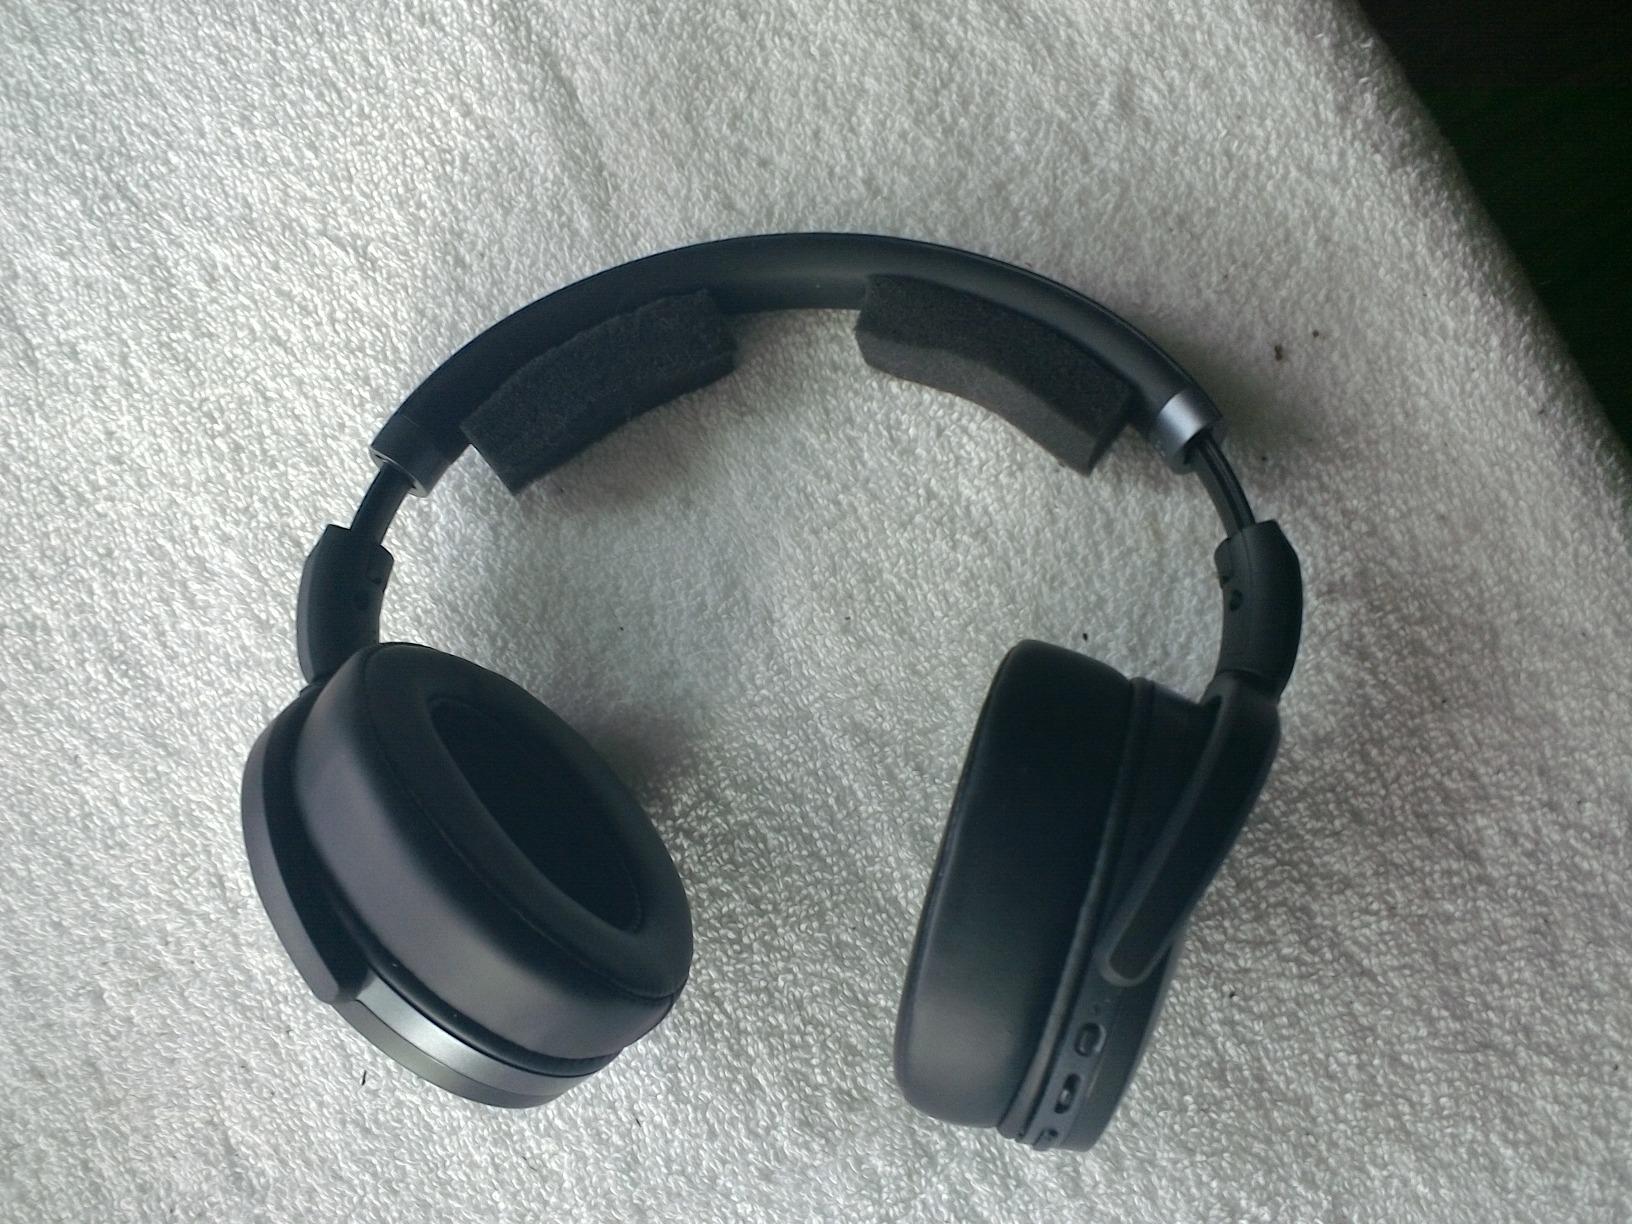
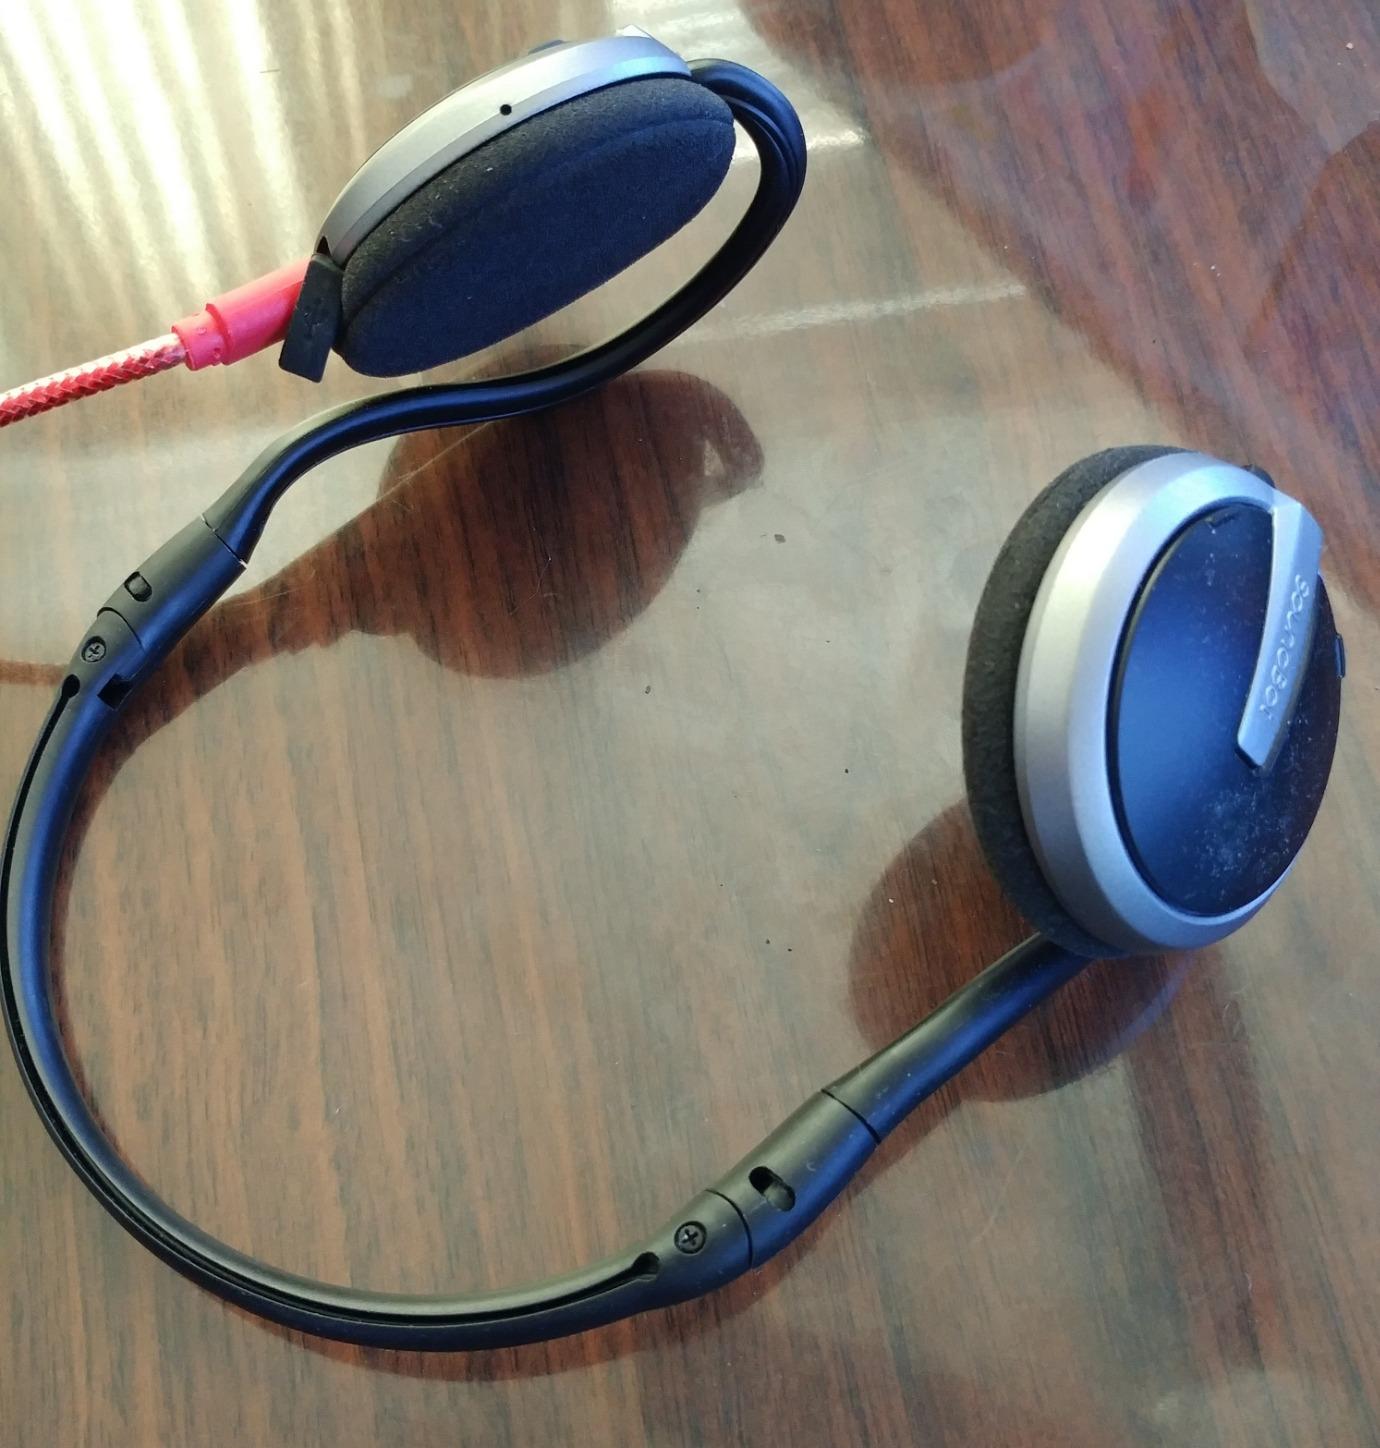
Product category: headphones
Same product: no